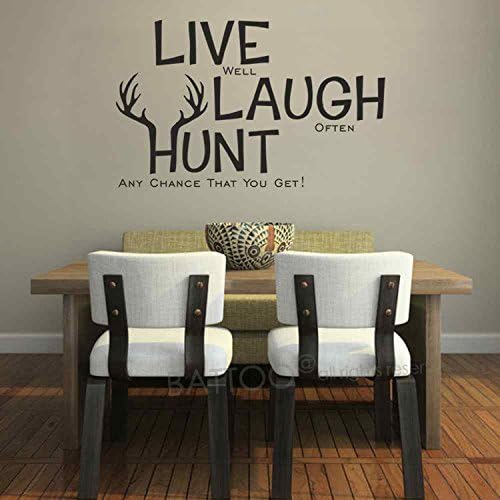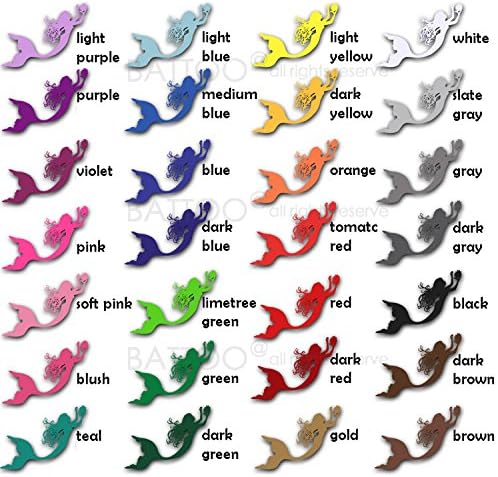
BATTOO Live Laugh Hunt Elk Deer Antlers Hunting Wall Decor Vinyl Sticker Wall Art Wall Decal Quotes(Black, 14" h x22 w)
Category: Amazon Home
How to install Step 1: Flat the decal  Step 2: Burnishing each words so that vinyl stick to the tape. Step 3: Peel off the backing paper. If it doesn't want to "pick up", try from the other side. Step 4: Place the decal on the surface (if the decal is big, ask someone to help to hold another side). Step 5: Burnish the words and remove the transfer tape.
Features: Made with High Quality Vinyl. Easy to install and remove. | All decal come in overall but not layout, check the size you choose when purcahsing, one-step to apply, if there's any problem, just contact seller to get support. | Our vinyl decal is made with a premium quality vinyl material, eco-friendly and not damage the surface when remove. | Durable vinyl wall decal sticker give housewarming, it's an affordable way to add beautiful decoration to your house. | Your work would be creative after you finished it! If you are not satisfied with the product, contact us.